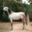
Label: horse